Art of Murder: Cards of Destiny

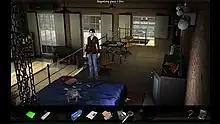
Gameplay

The gameplay of "Art of Murder 3", just like its predecessor, is linear, its in 3-D and have a third-person perspective. The player moves the character by clicking on locations shown in the main display; the scene will only crossfade when a character is finished with all the actions on the screen. Players can interact with specific objects on screens by clicking or dragging them, and NPCs. The player can use an in-game hint system, which is located on the bottom left corner of a screen (in a shape of question mark). The items are carried by the player, and can be combined with other items, when its possible. Unlike the previous version of the game, the player can rotate an object inside their inventory. The items return to their original position when dropped. The game has interactive cutscenes which will show up after a player will be done with the location, and before moving to a next one. To complete the game, the player must explore real life locations, such as the Bronx and Manhattan. The game is non-violent, however, the player can die in it. Before they die, the game saves their progress automatically, which means that if they die, they can start from their last save. Some game stages have a time limit as well, which, if they aren't completed, is punishable by the death of the player's character.